Sugarloaf Mountain (Cleburne County, Arkansas)

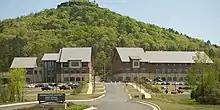
ASU-Beebe, Heber Springs by Sugarloaf Mountain

The earliest settlers called the mountain 'Sugarloaf' because of the resemblance in shape to the loaves of unrefined sugar in use at that time. The Louisiana Purchase survey party in 1819 noted the feature as "encountered Sugar Lofe , a well-known landmark". Natives and travelers on the nearby Little Red River used the mountain as a landmark. The name of the landmark became the name of the springs to the west and the community, Sugarloaf, that developed there. The community's name was later changed to Heber Springs, Arkansas.